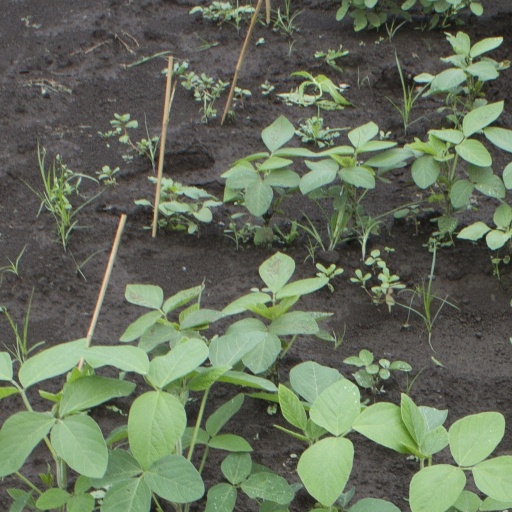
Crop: soybean